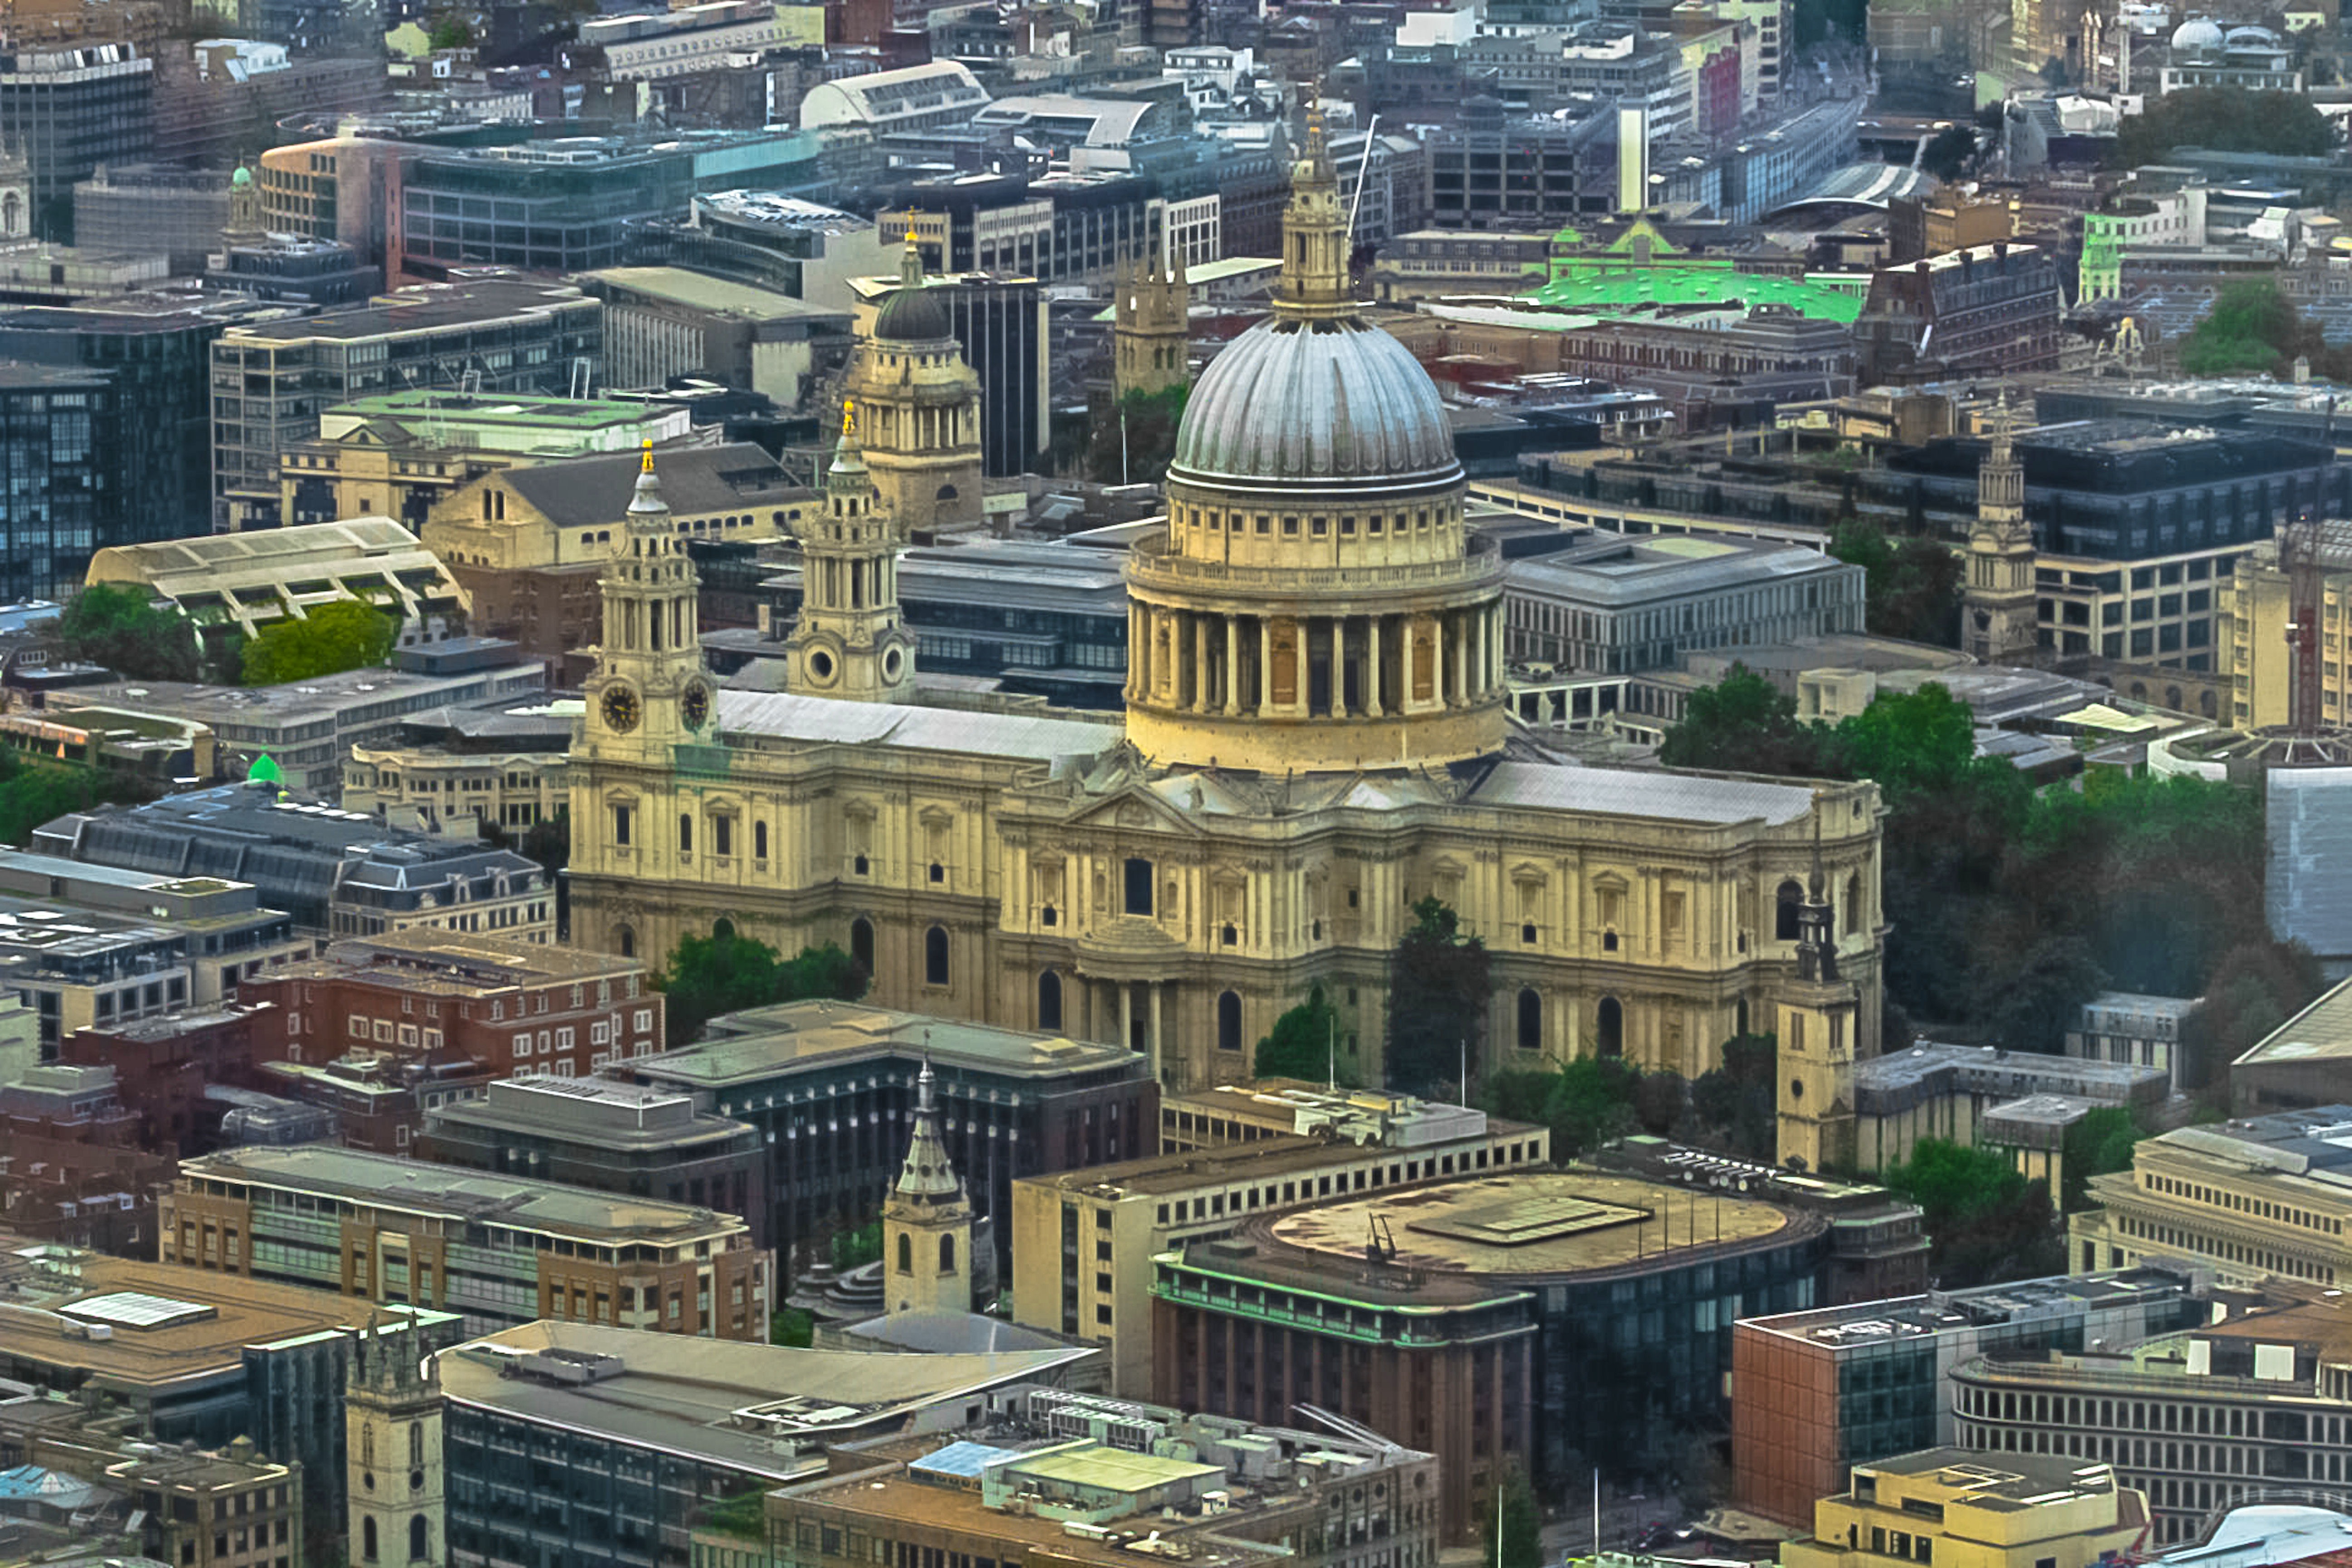
skyline, town, building, city, skyscraper, cityscape, downtown, tower, plaza, landmark, cathedral, place of worship, london, dome, metropolis, neighbourhood, bird's eye view, aerial photography, urban area, residential area, cathedral of st paul, human settlement, metropolitan area